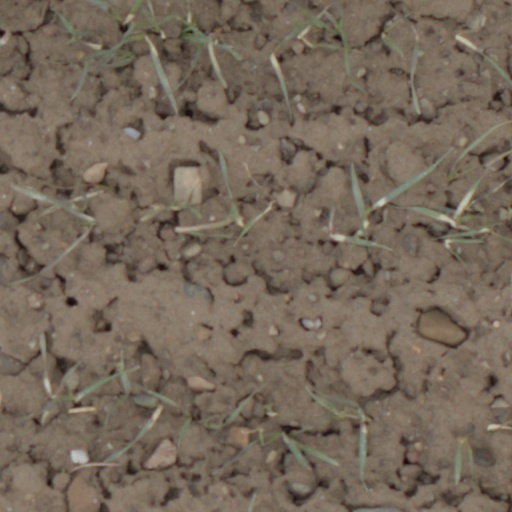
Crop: wheat